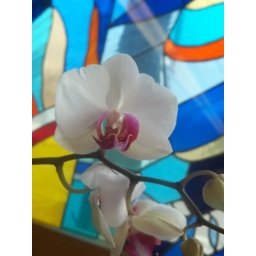
I saw this orchid in front of a stained glass window and Just loved the look of it.